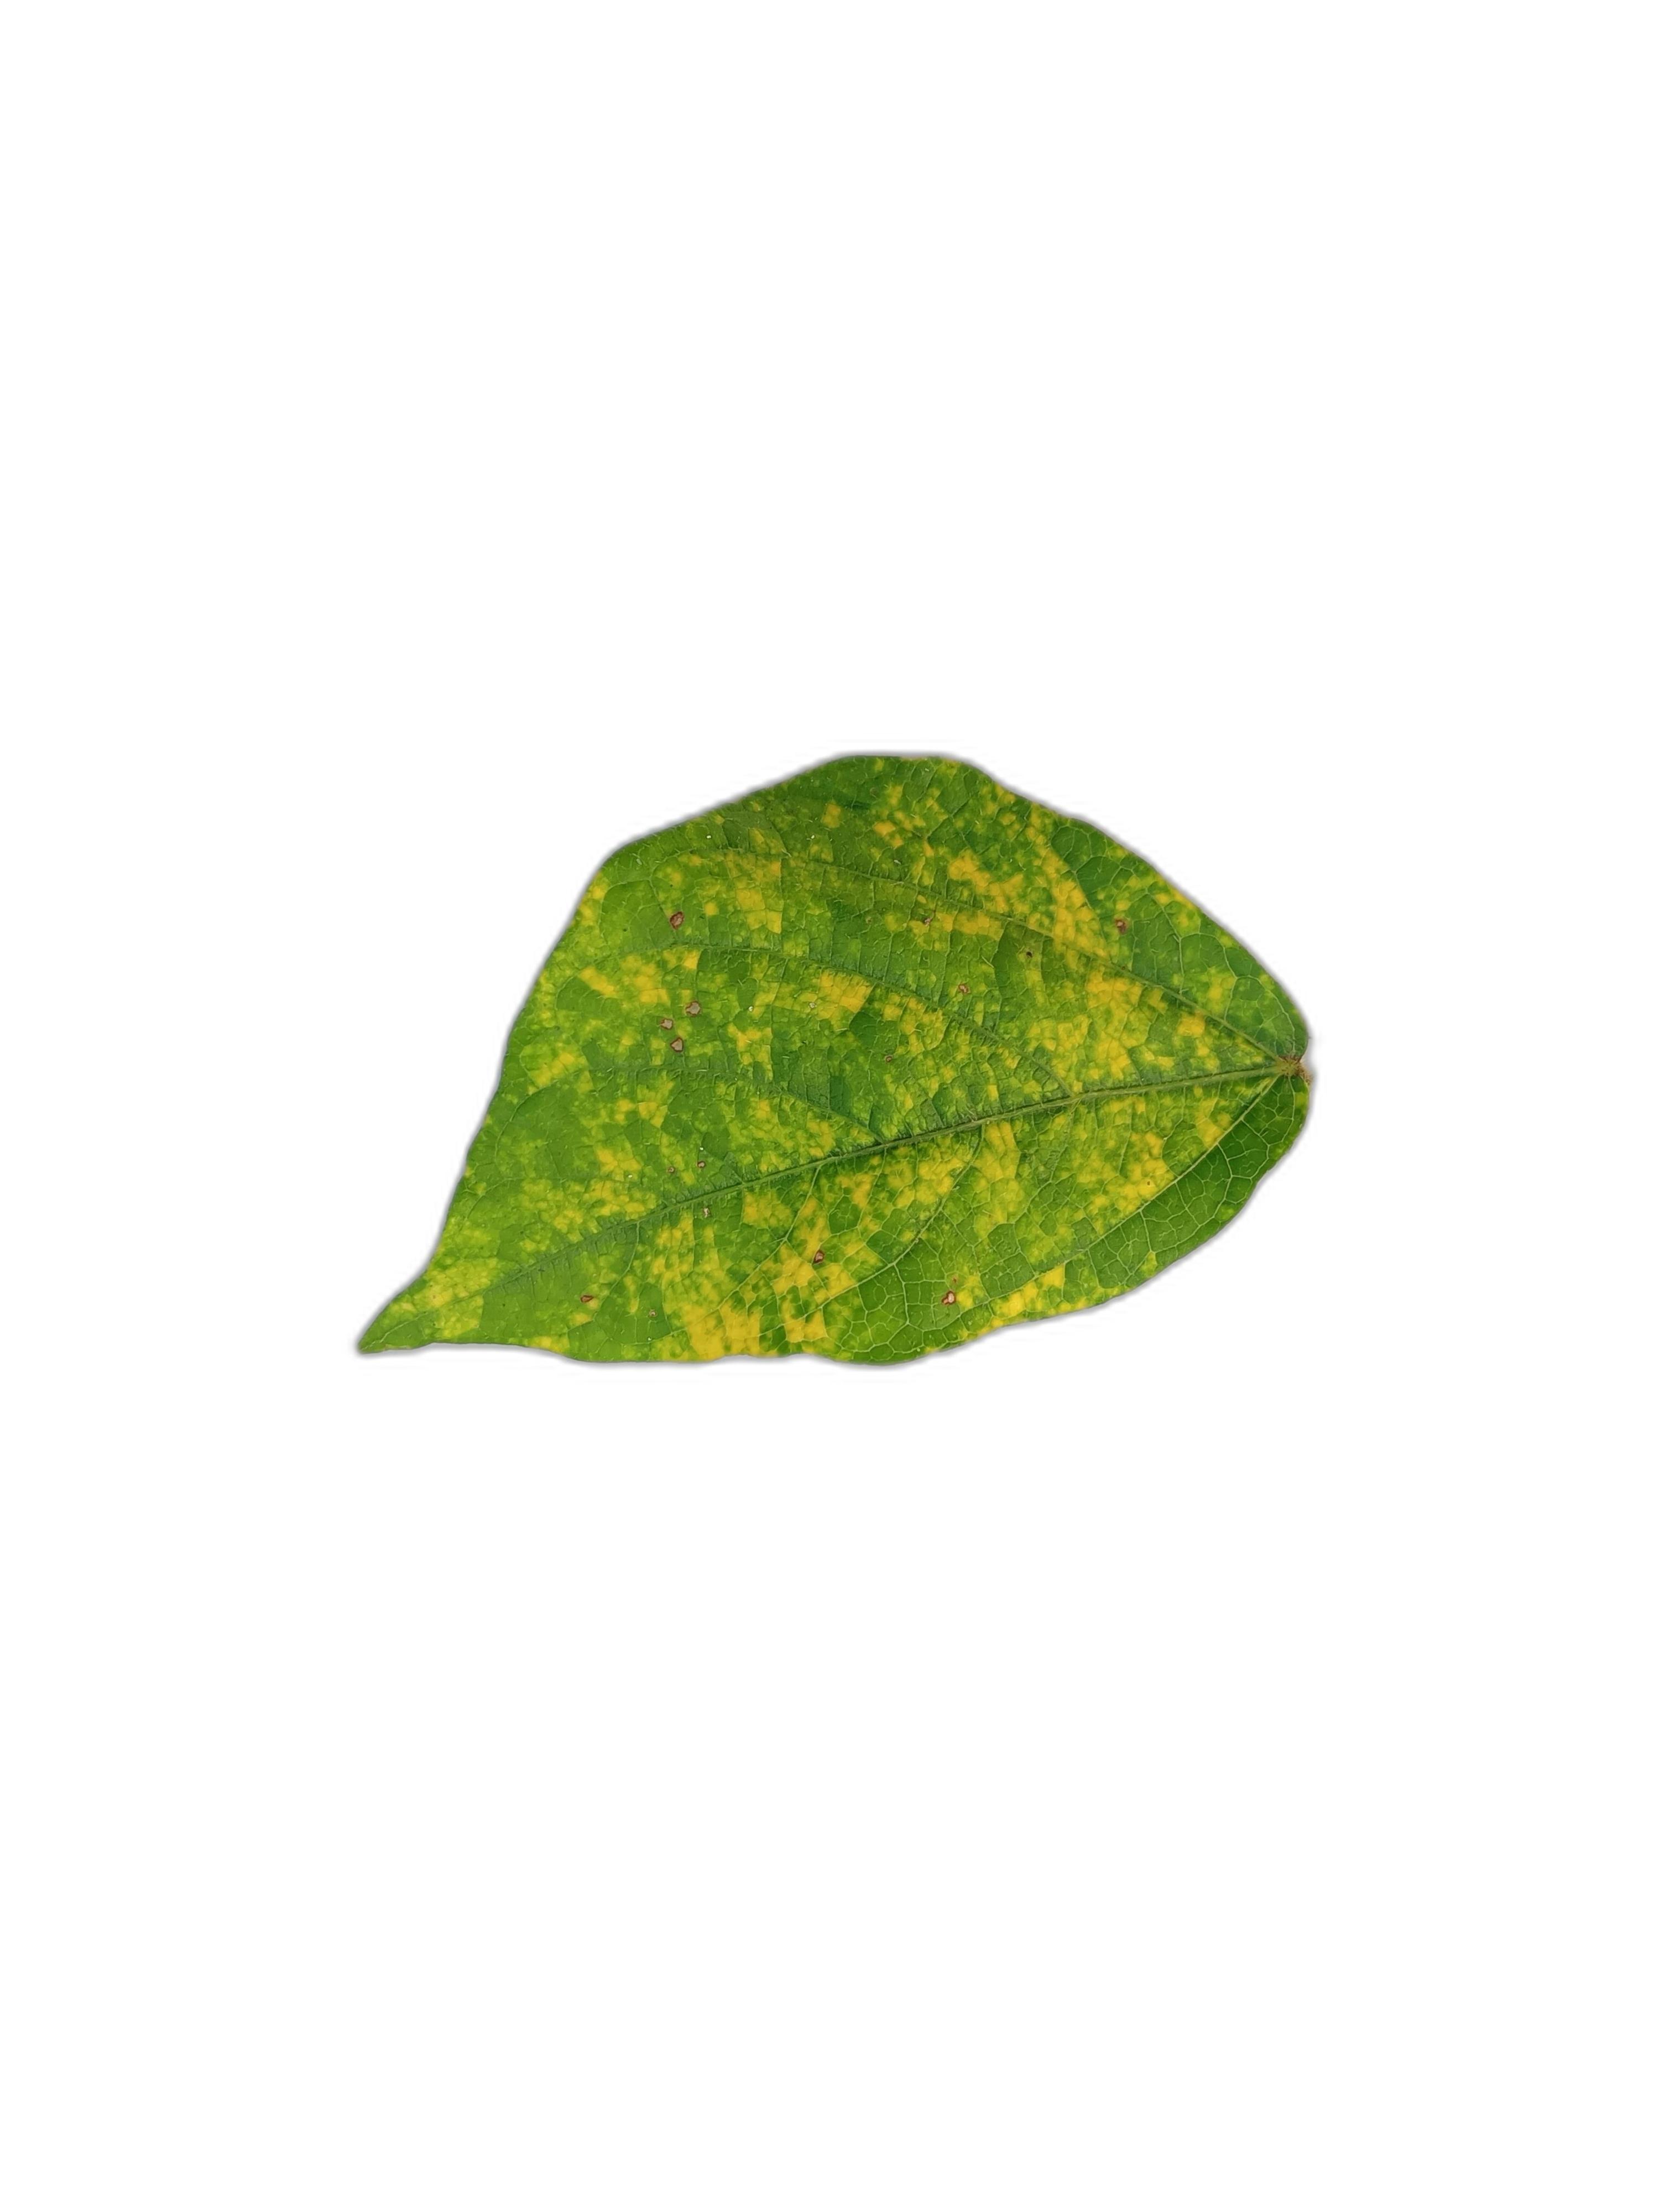
Label: Yellow Mosaic